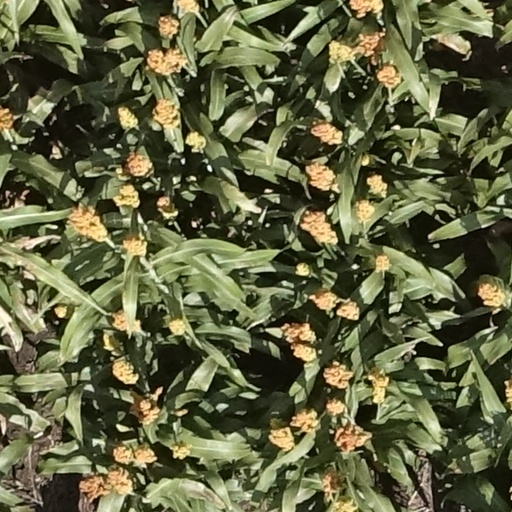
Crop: sorghum